Sub-Saharan African music traditions

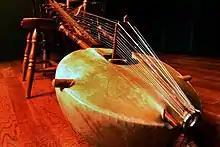
The Malian kora harp-lute is perhaps the most sophisticated of Africa's stringed instruments

The music of West Africa must be considered under two main headings: in its northernmost and westernmost parts, many of the above-mentioned transnational sub-Saharan ethnic influences are found among the Hausa, the Fulani, the Wolof people, the Mande speakers of Mali, Senegal and Mauritania, the Gur-speaking peoples of Mali, Burkina Faso and the northern halves of Ghana, Togo and Côte d'Ivoire, the Fula found throughout West Africa, and the Senufo speakers of Côte d'Ivoire and Mali.